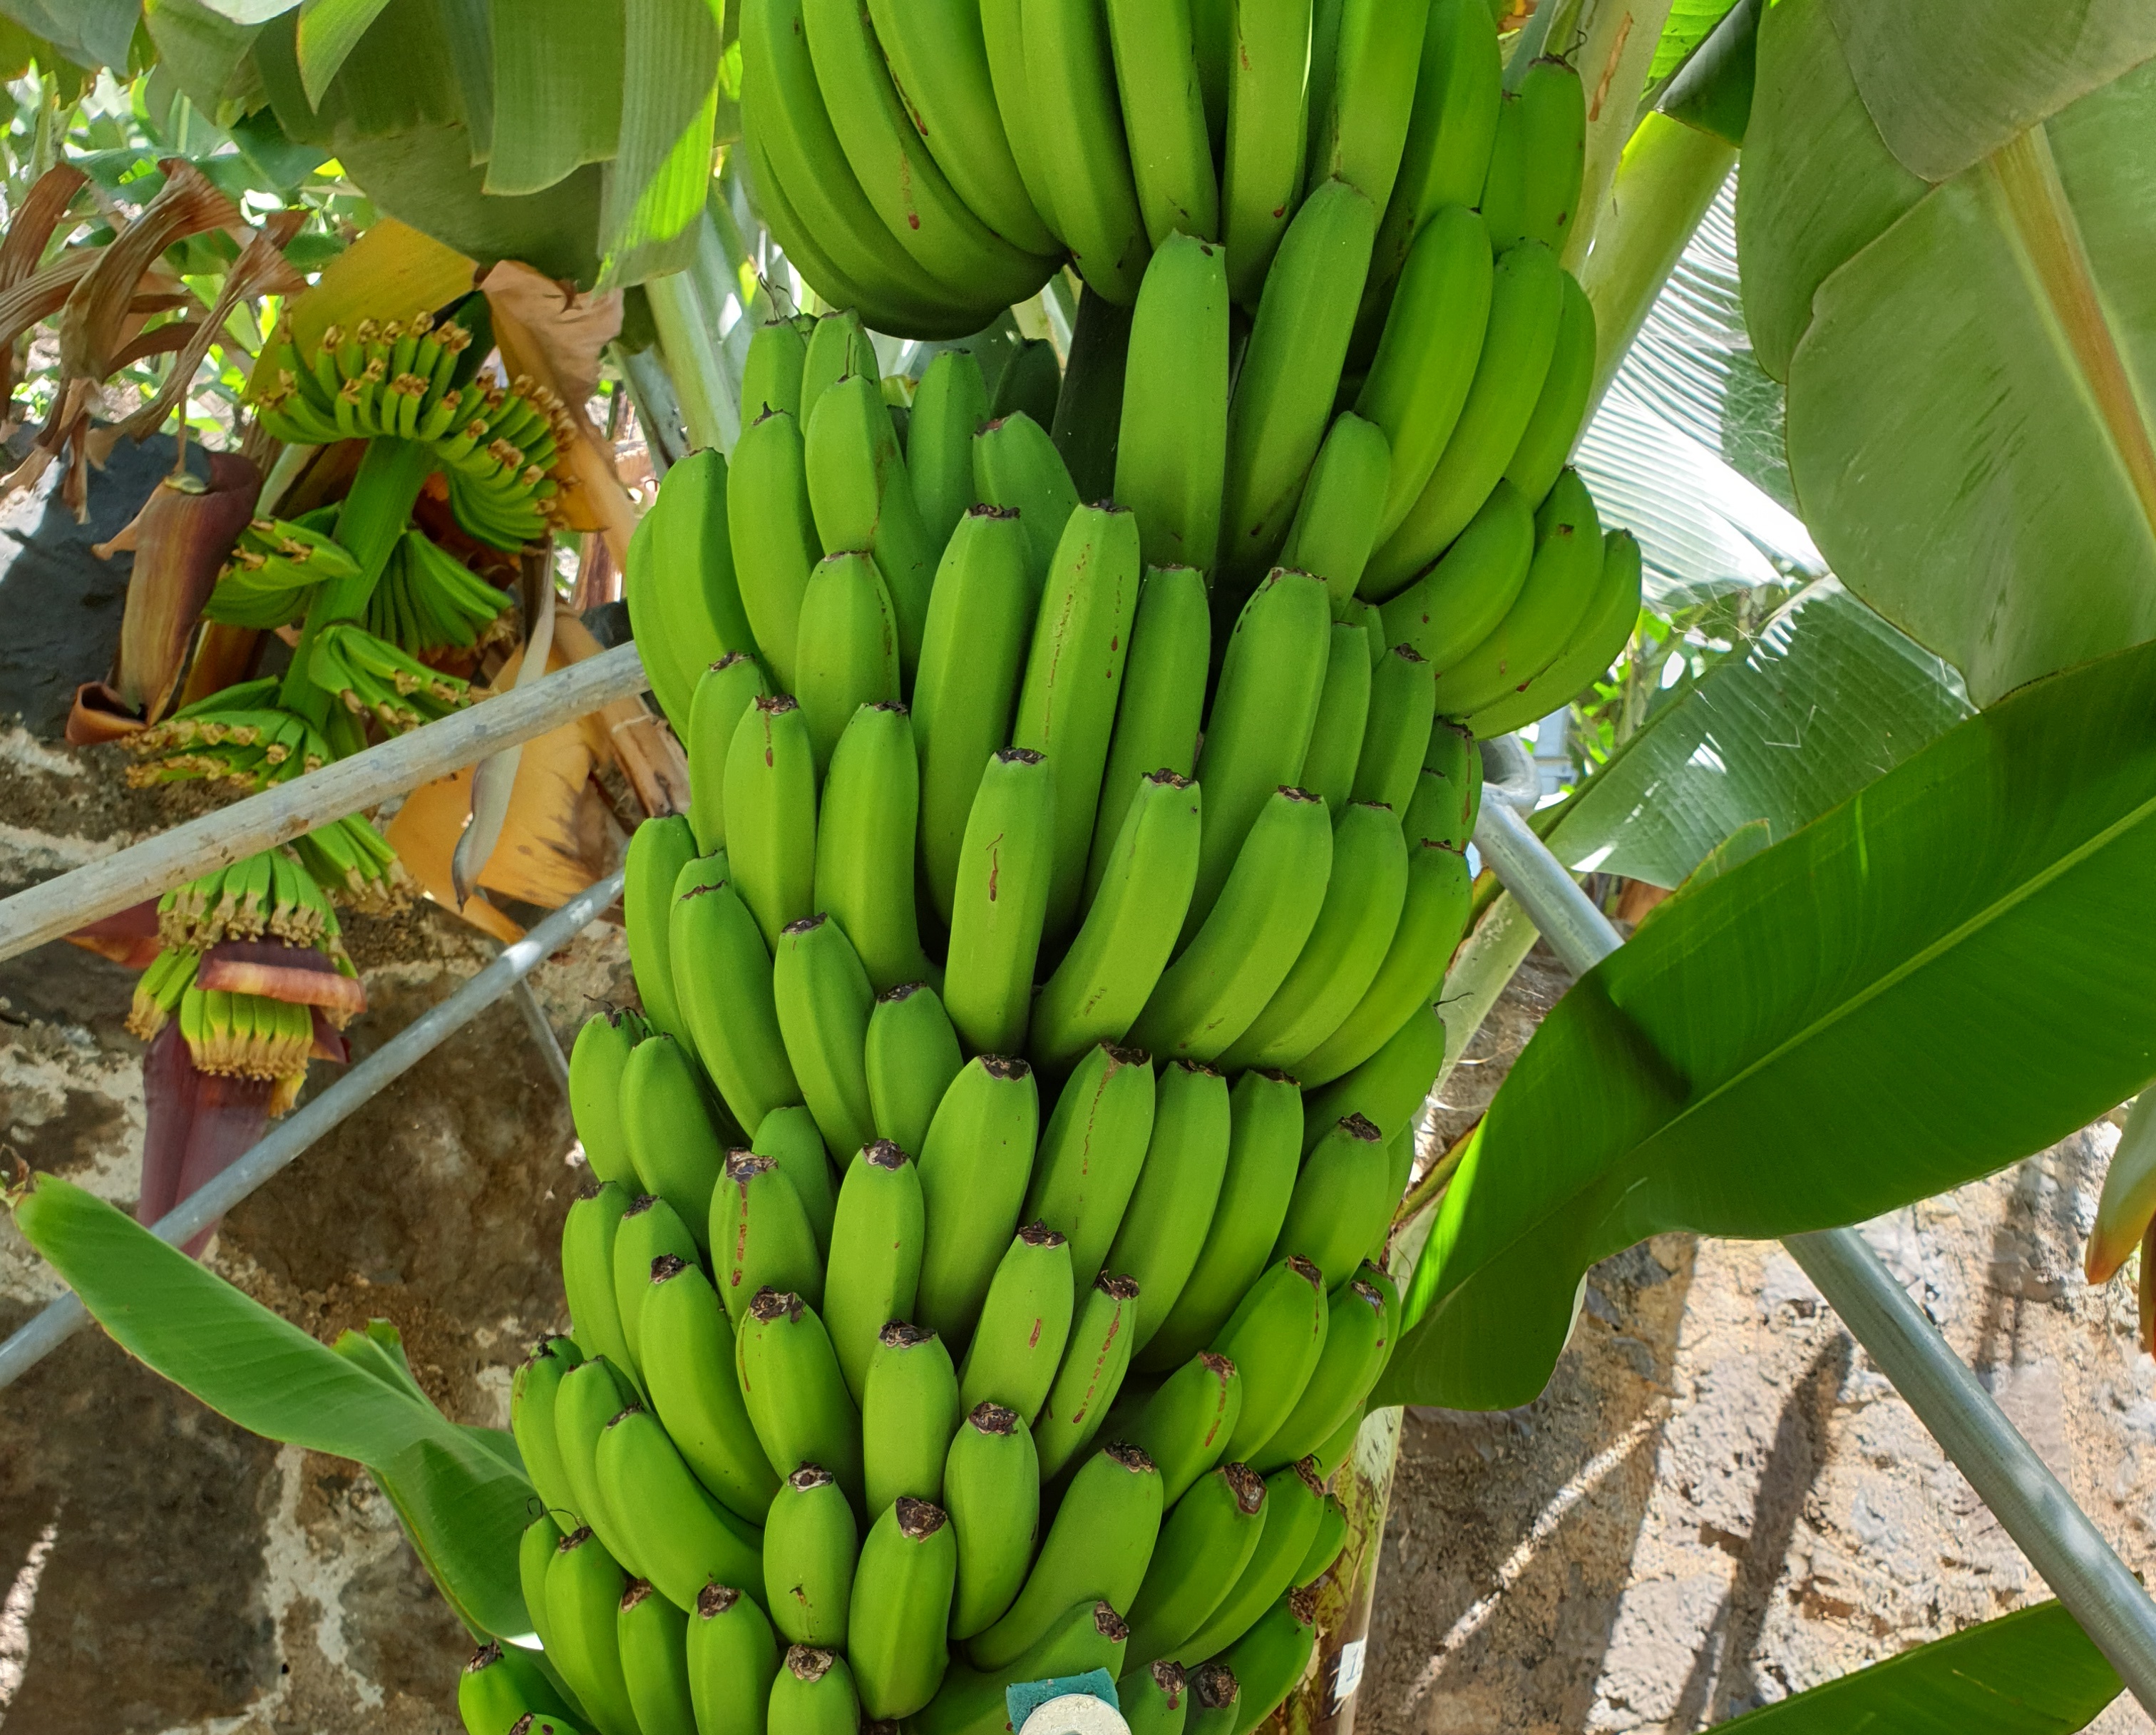
Label: Keep